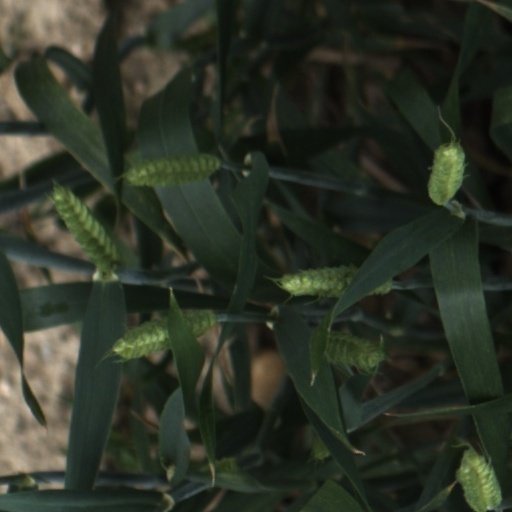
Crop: wheat